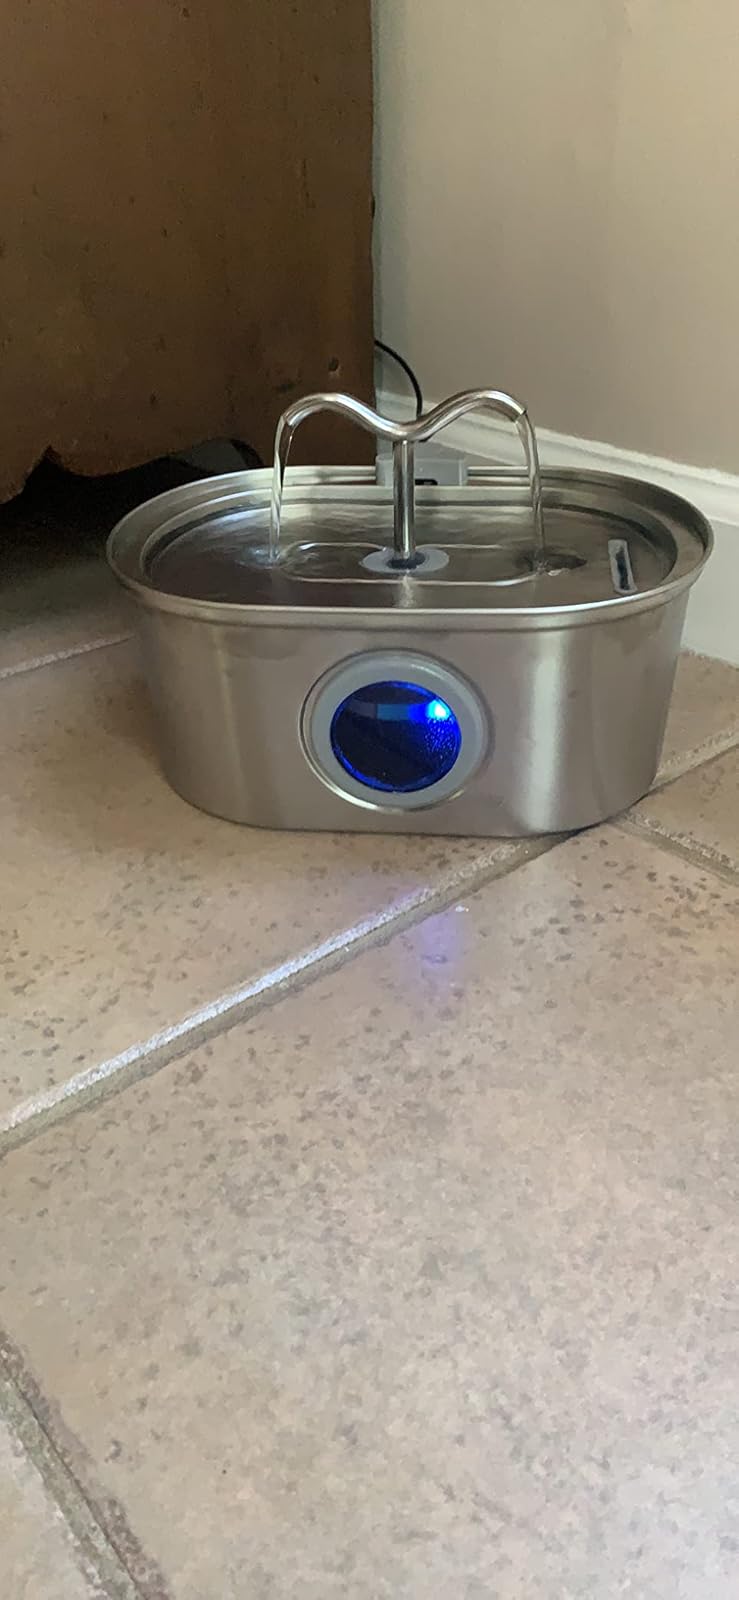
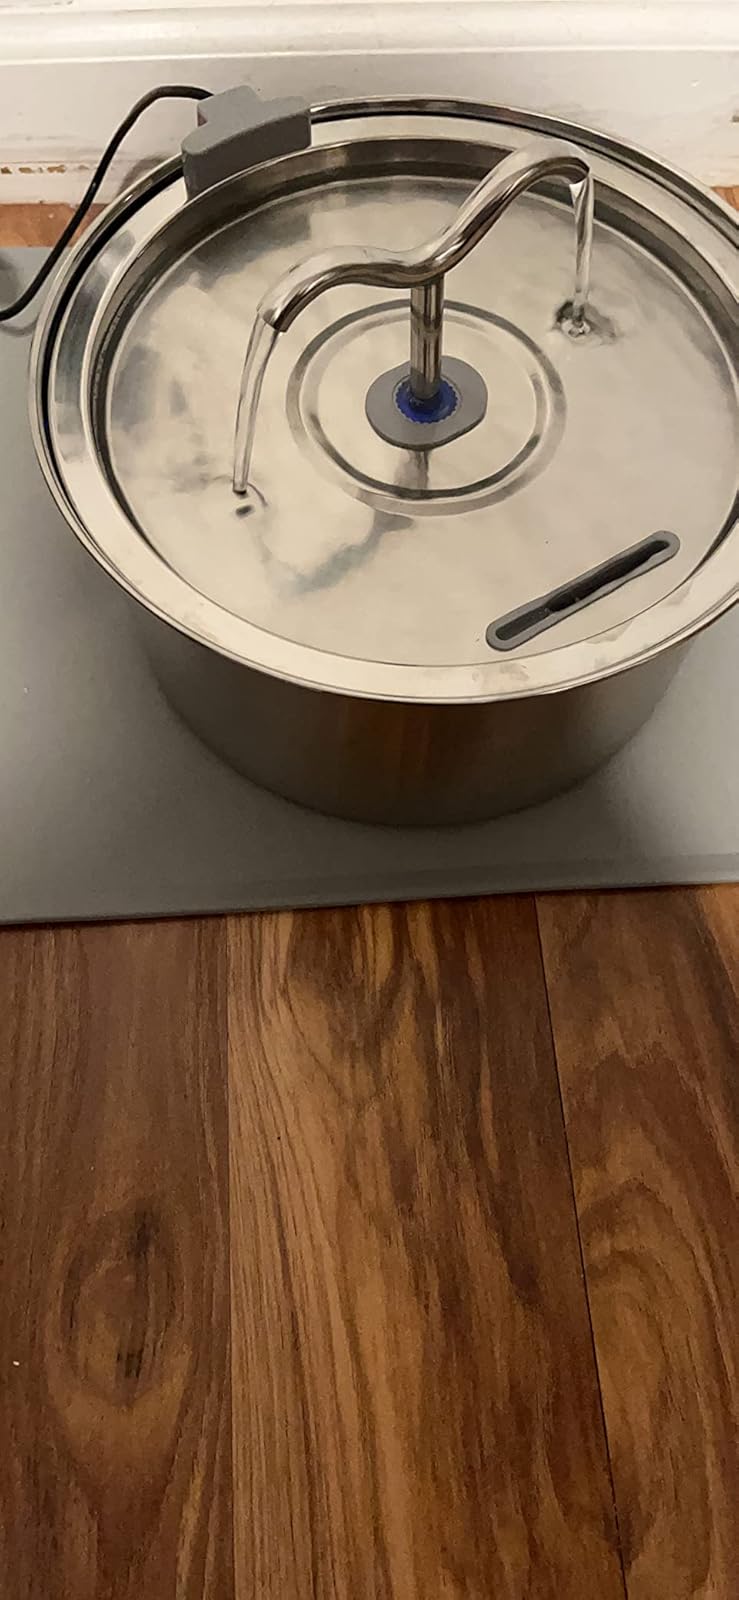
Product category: items_bowl
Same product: no